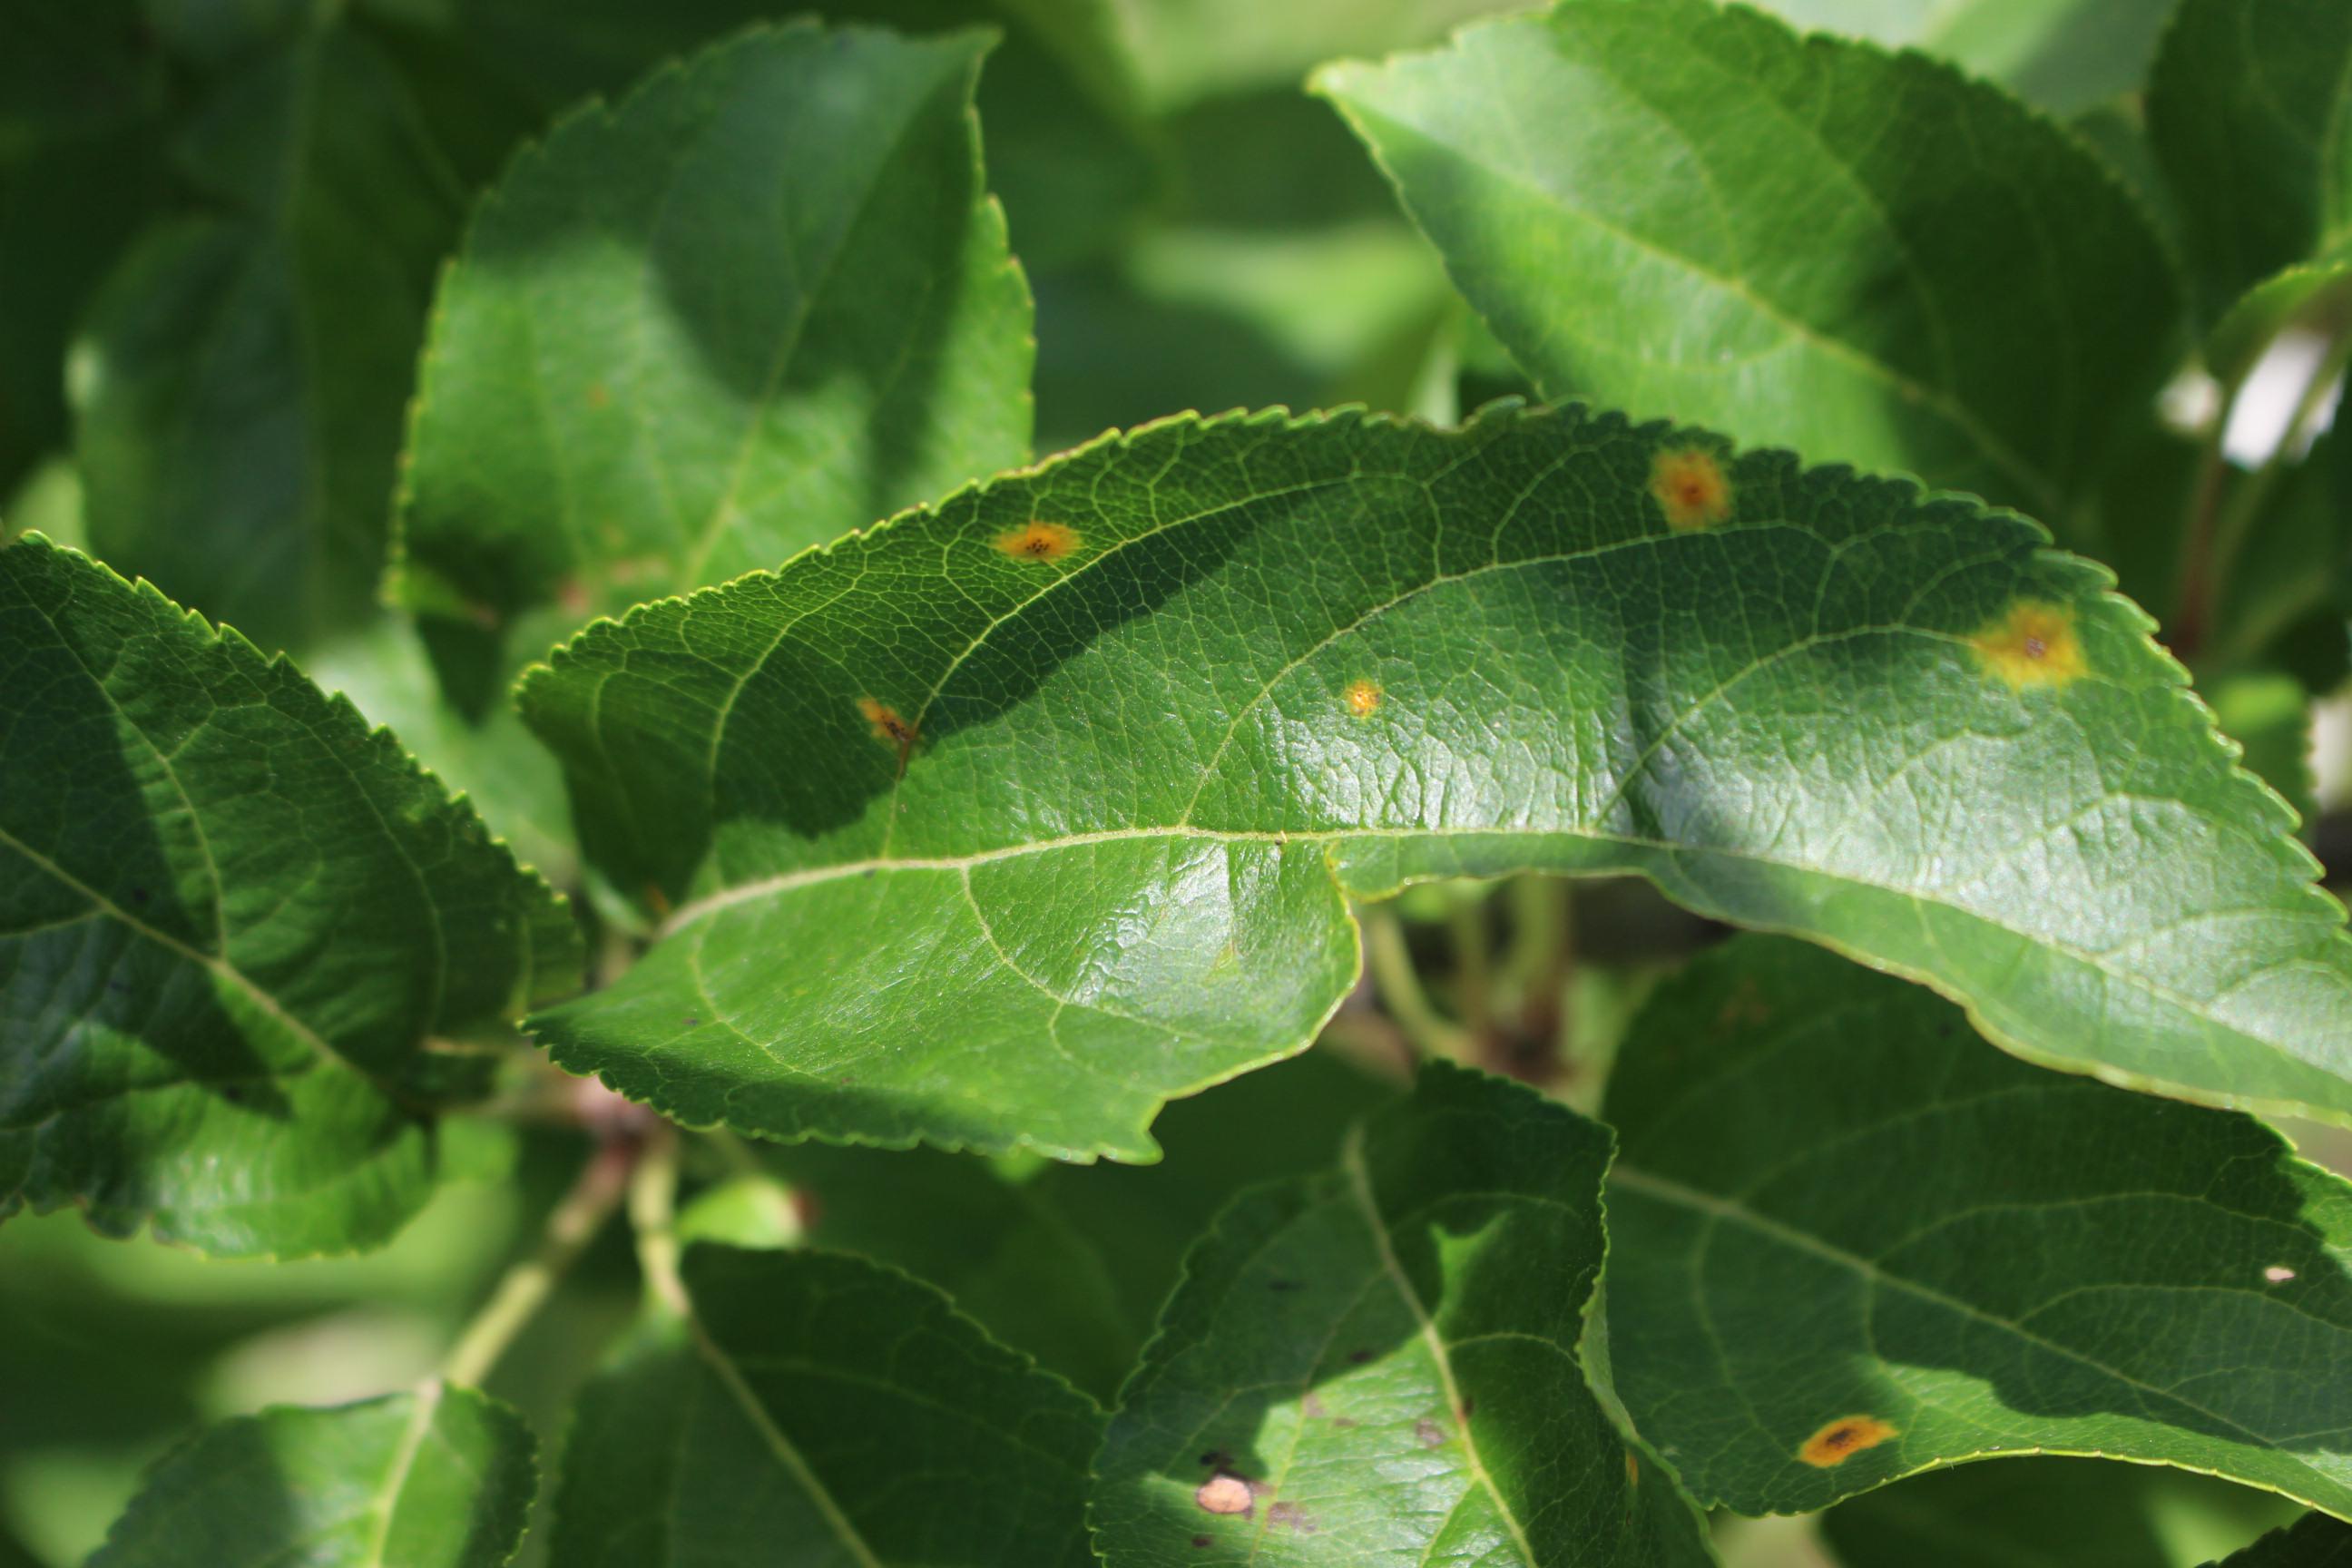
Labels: rust